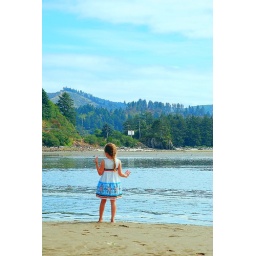
Little girl from Portland, with parents come. Lincoln beach. she play by herself, wear nice dress, very cute girl.